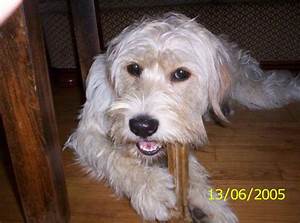
Label: dog